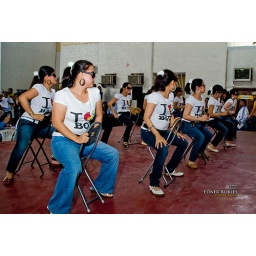
Filipino Volleyball League in Jeddah, held at Philippine Sunrise Int'l School.They love boys and I love girls =)